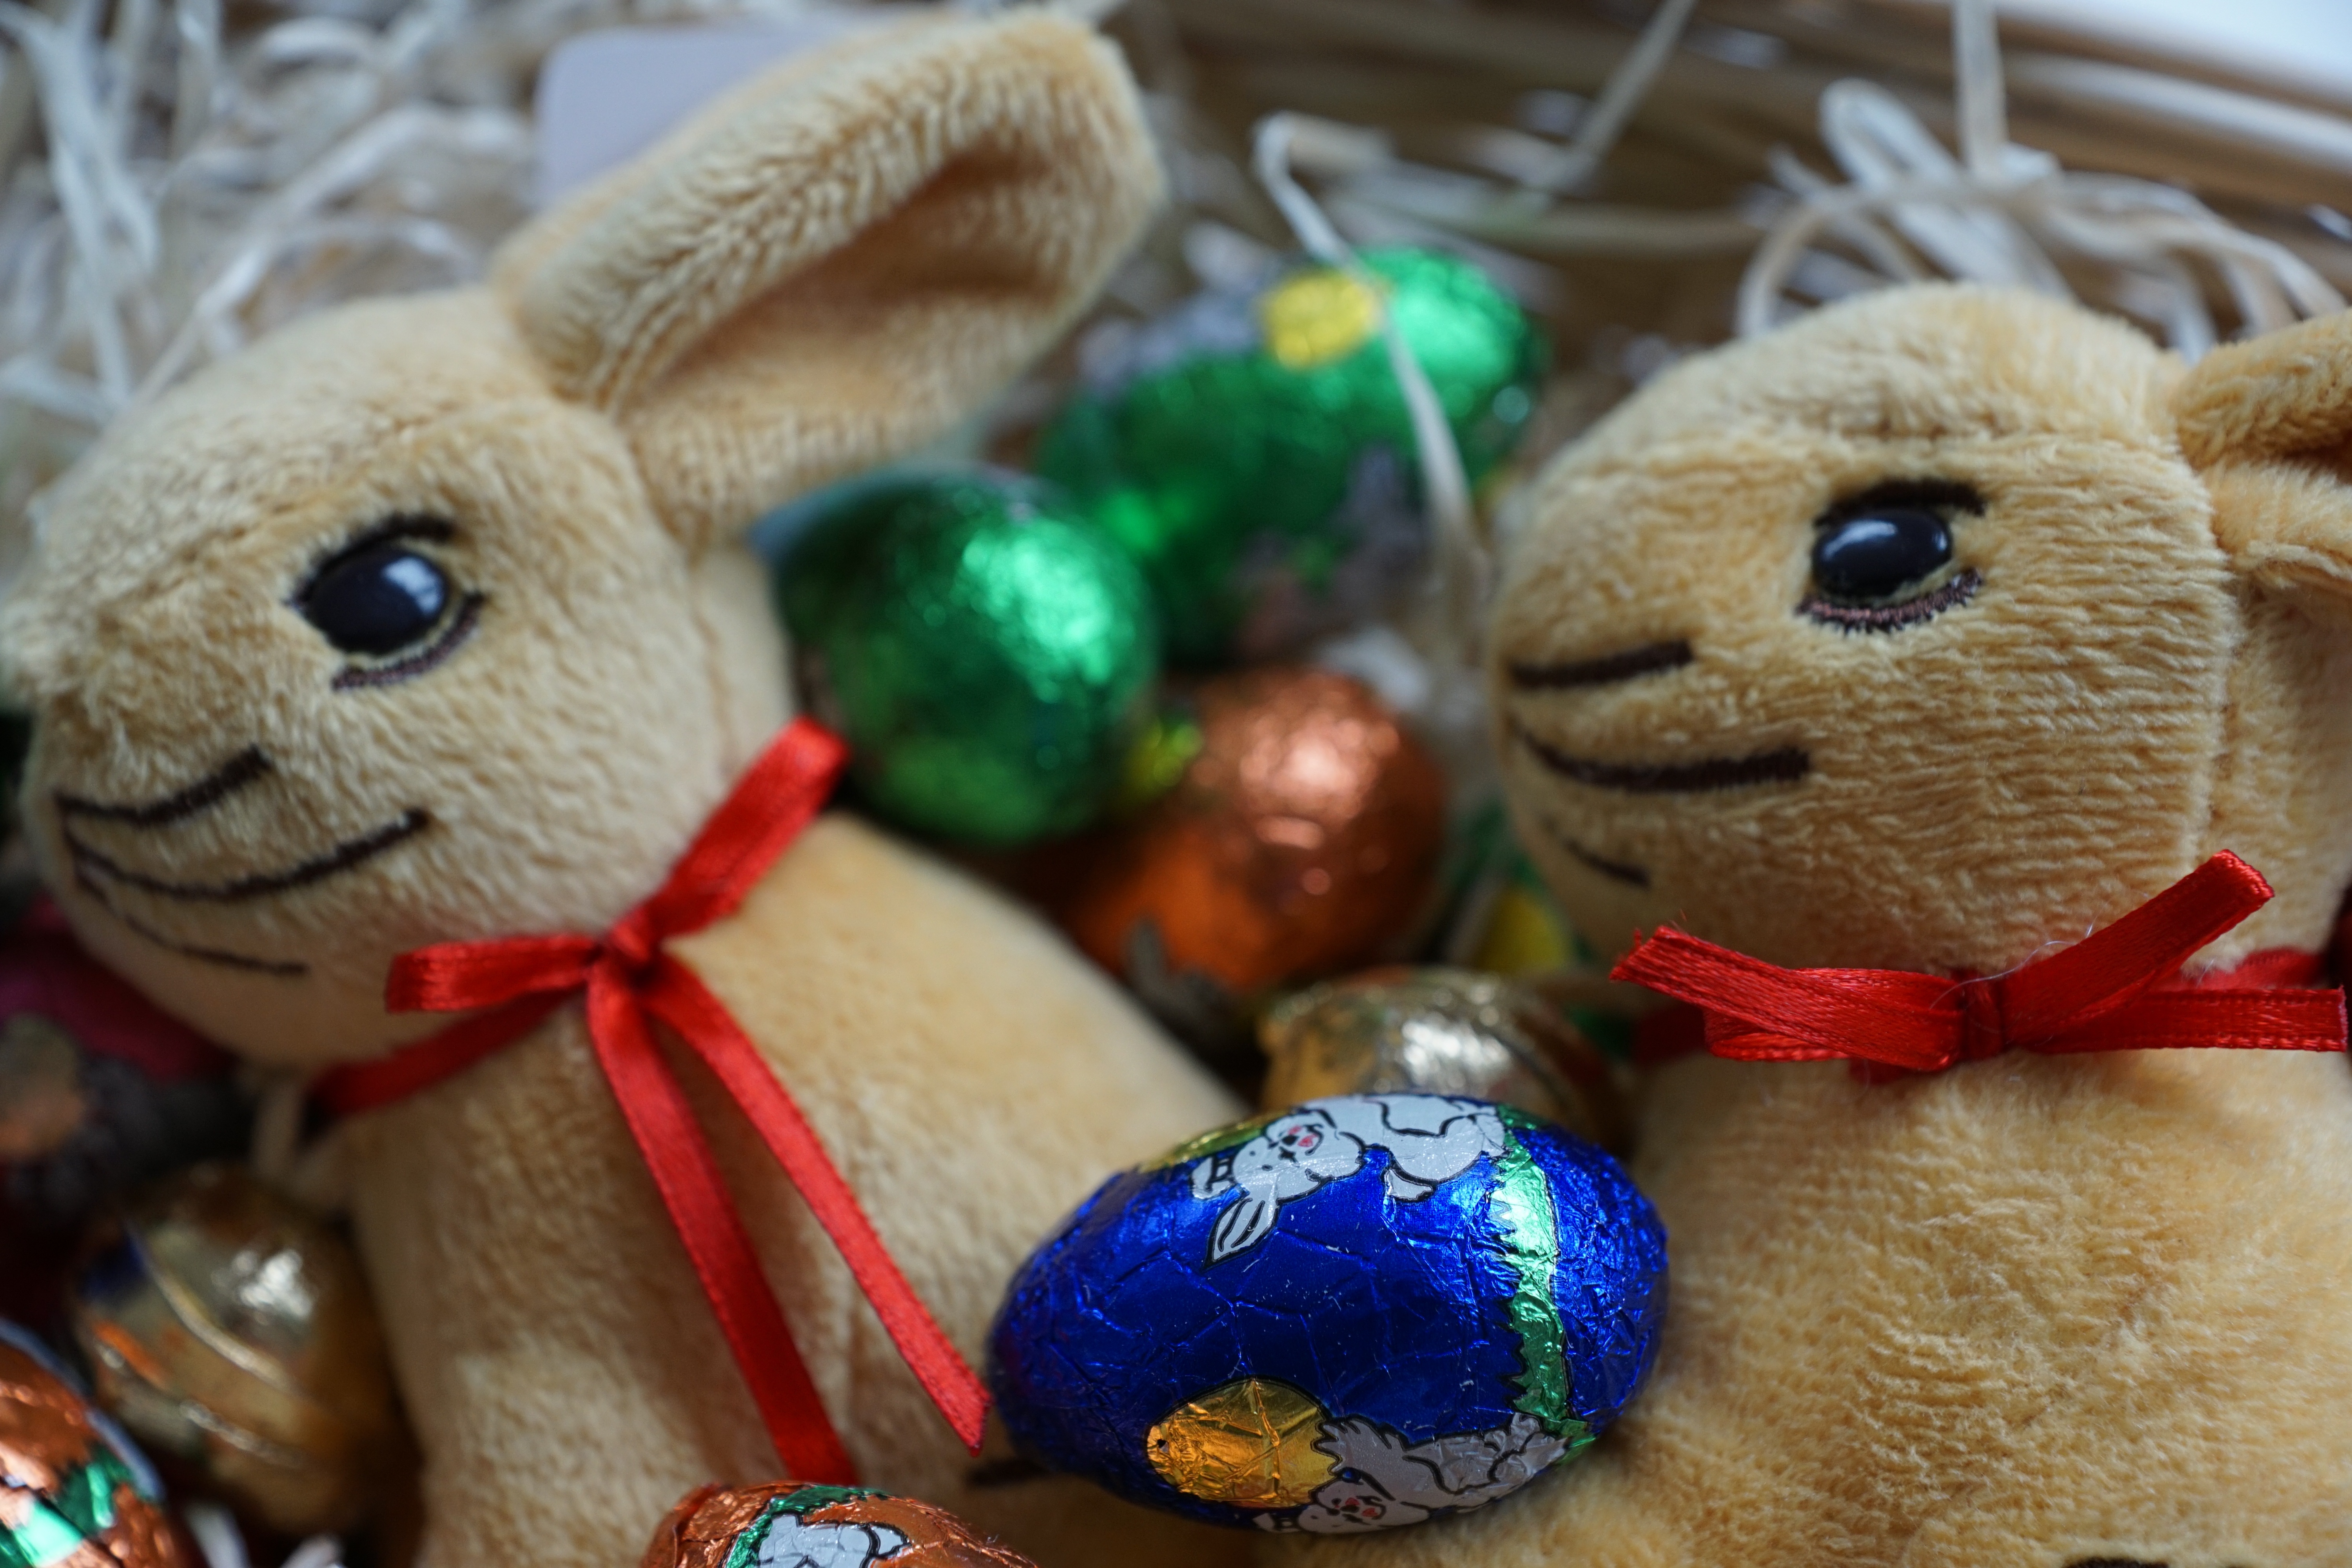
animal, spring, holiday, blue, chocolate, christmas, toy, rabbit, egg, textile, festival, plush, easter, sweetness, easter eggs, stuffed toy, rabits and hares